Yat

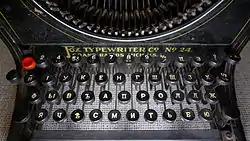
Pre-revolution typewriter with Yat on the bottom row, between Ч and С.

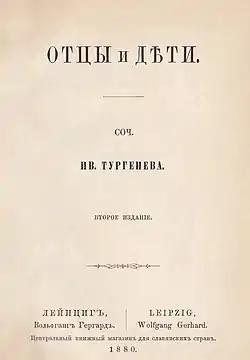
Cover of 1880 edition of Turgenev's "Fathers and Sons", with yat in the title: is spelled .

In Russian, written confusion between the yat and appears in the earliest records; when exactly the distinction finally disappeared in speech is a topic of debate. Some scholars, for example W. K. Matthews, have placed the merger of the two sounds at the earliest historical phases (the 11th century or earlier), attributing its use until 1918 to Church Slavonic influence. Within Russia itself, however, a consensus has found its way into university textbooks of historical grammar (e.g.), that, taking all the dialects into account, the sounds remained predominantly distinct until the 18th century, at least under stress, and are distinct to this day in some localities. Meanwhile, the yat in Ukrainian usually merged in sound with instead (see below).